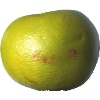
Label: pomelo_sweetie